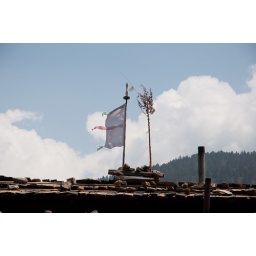
A flag on the roof of a house in the Ura village